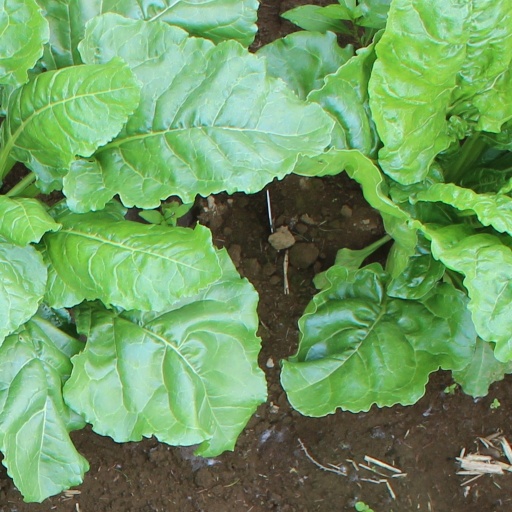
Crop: sugar beet